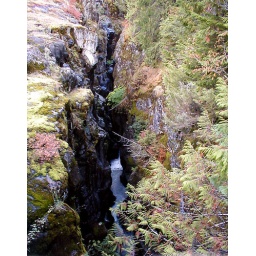
Another view looking into a box canyon in Mount Rainier National Park, WA